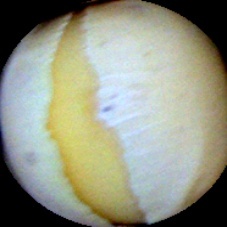
Label: Skin-damaged